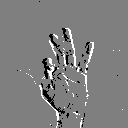
ASL letter: f